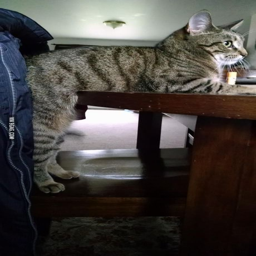
she 's not technicallyon the table .